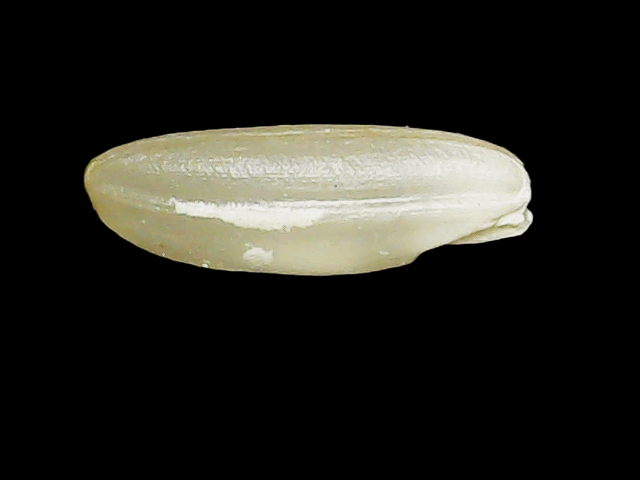
Rice variety: Binadhan23